Thomas Fleming (judge)

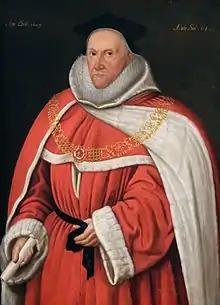
Portrait by Marcus Gheeraerts the Younger

Sir Thomas Fleming (April 15447 August 1613) was an English judge and politician who sat in the House of Commons at various times between 1581 and 1611. He was judge in the trial of Guy Fawkes following the Gunpowder Plot. He held several important offices, including Lord Chief Justice, Lord Chief Baron of the Exchequer and Solicitor General for England and Wales.